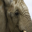
Label: elephant